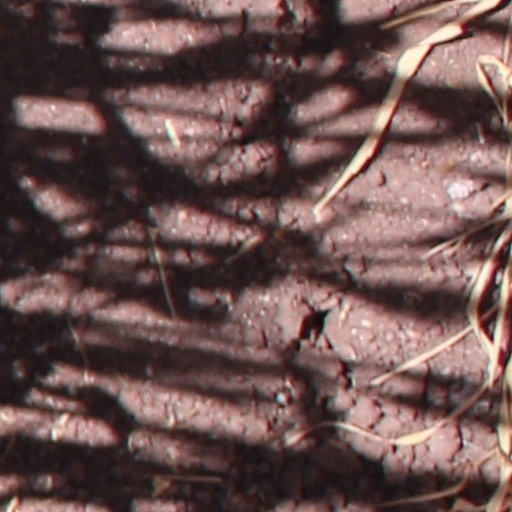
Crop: wheat